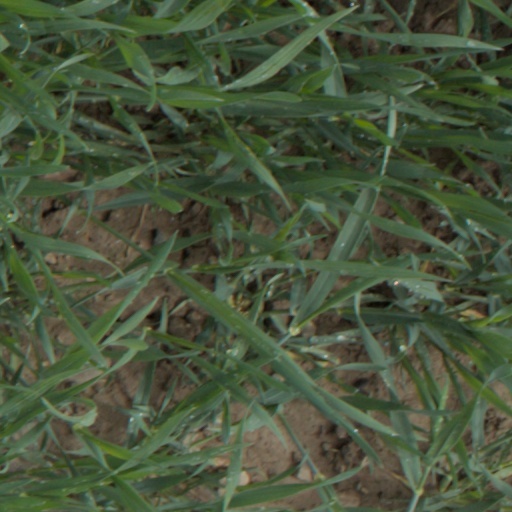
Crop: wheat